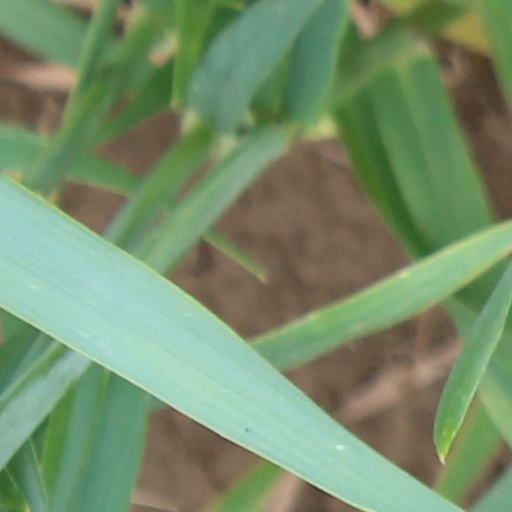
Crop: wheat